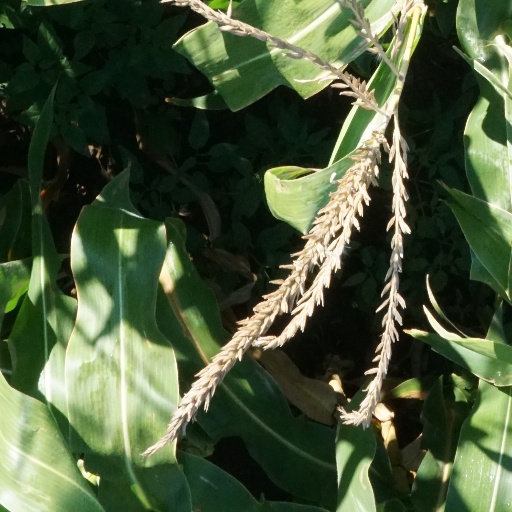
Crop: maize; corn